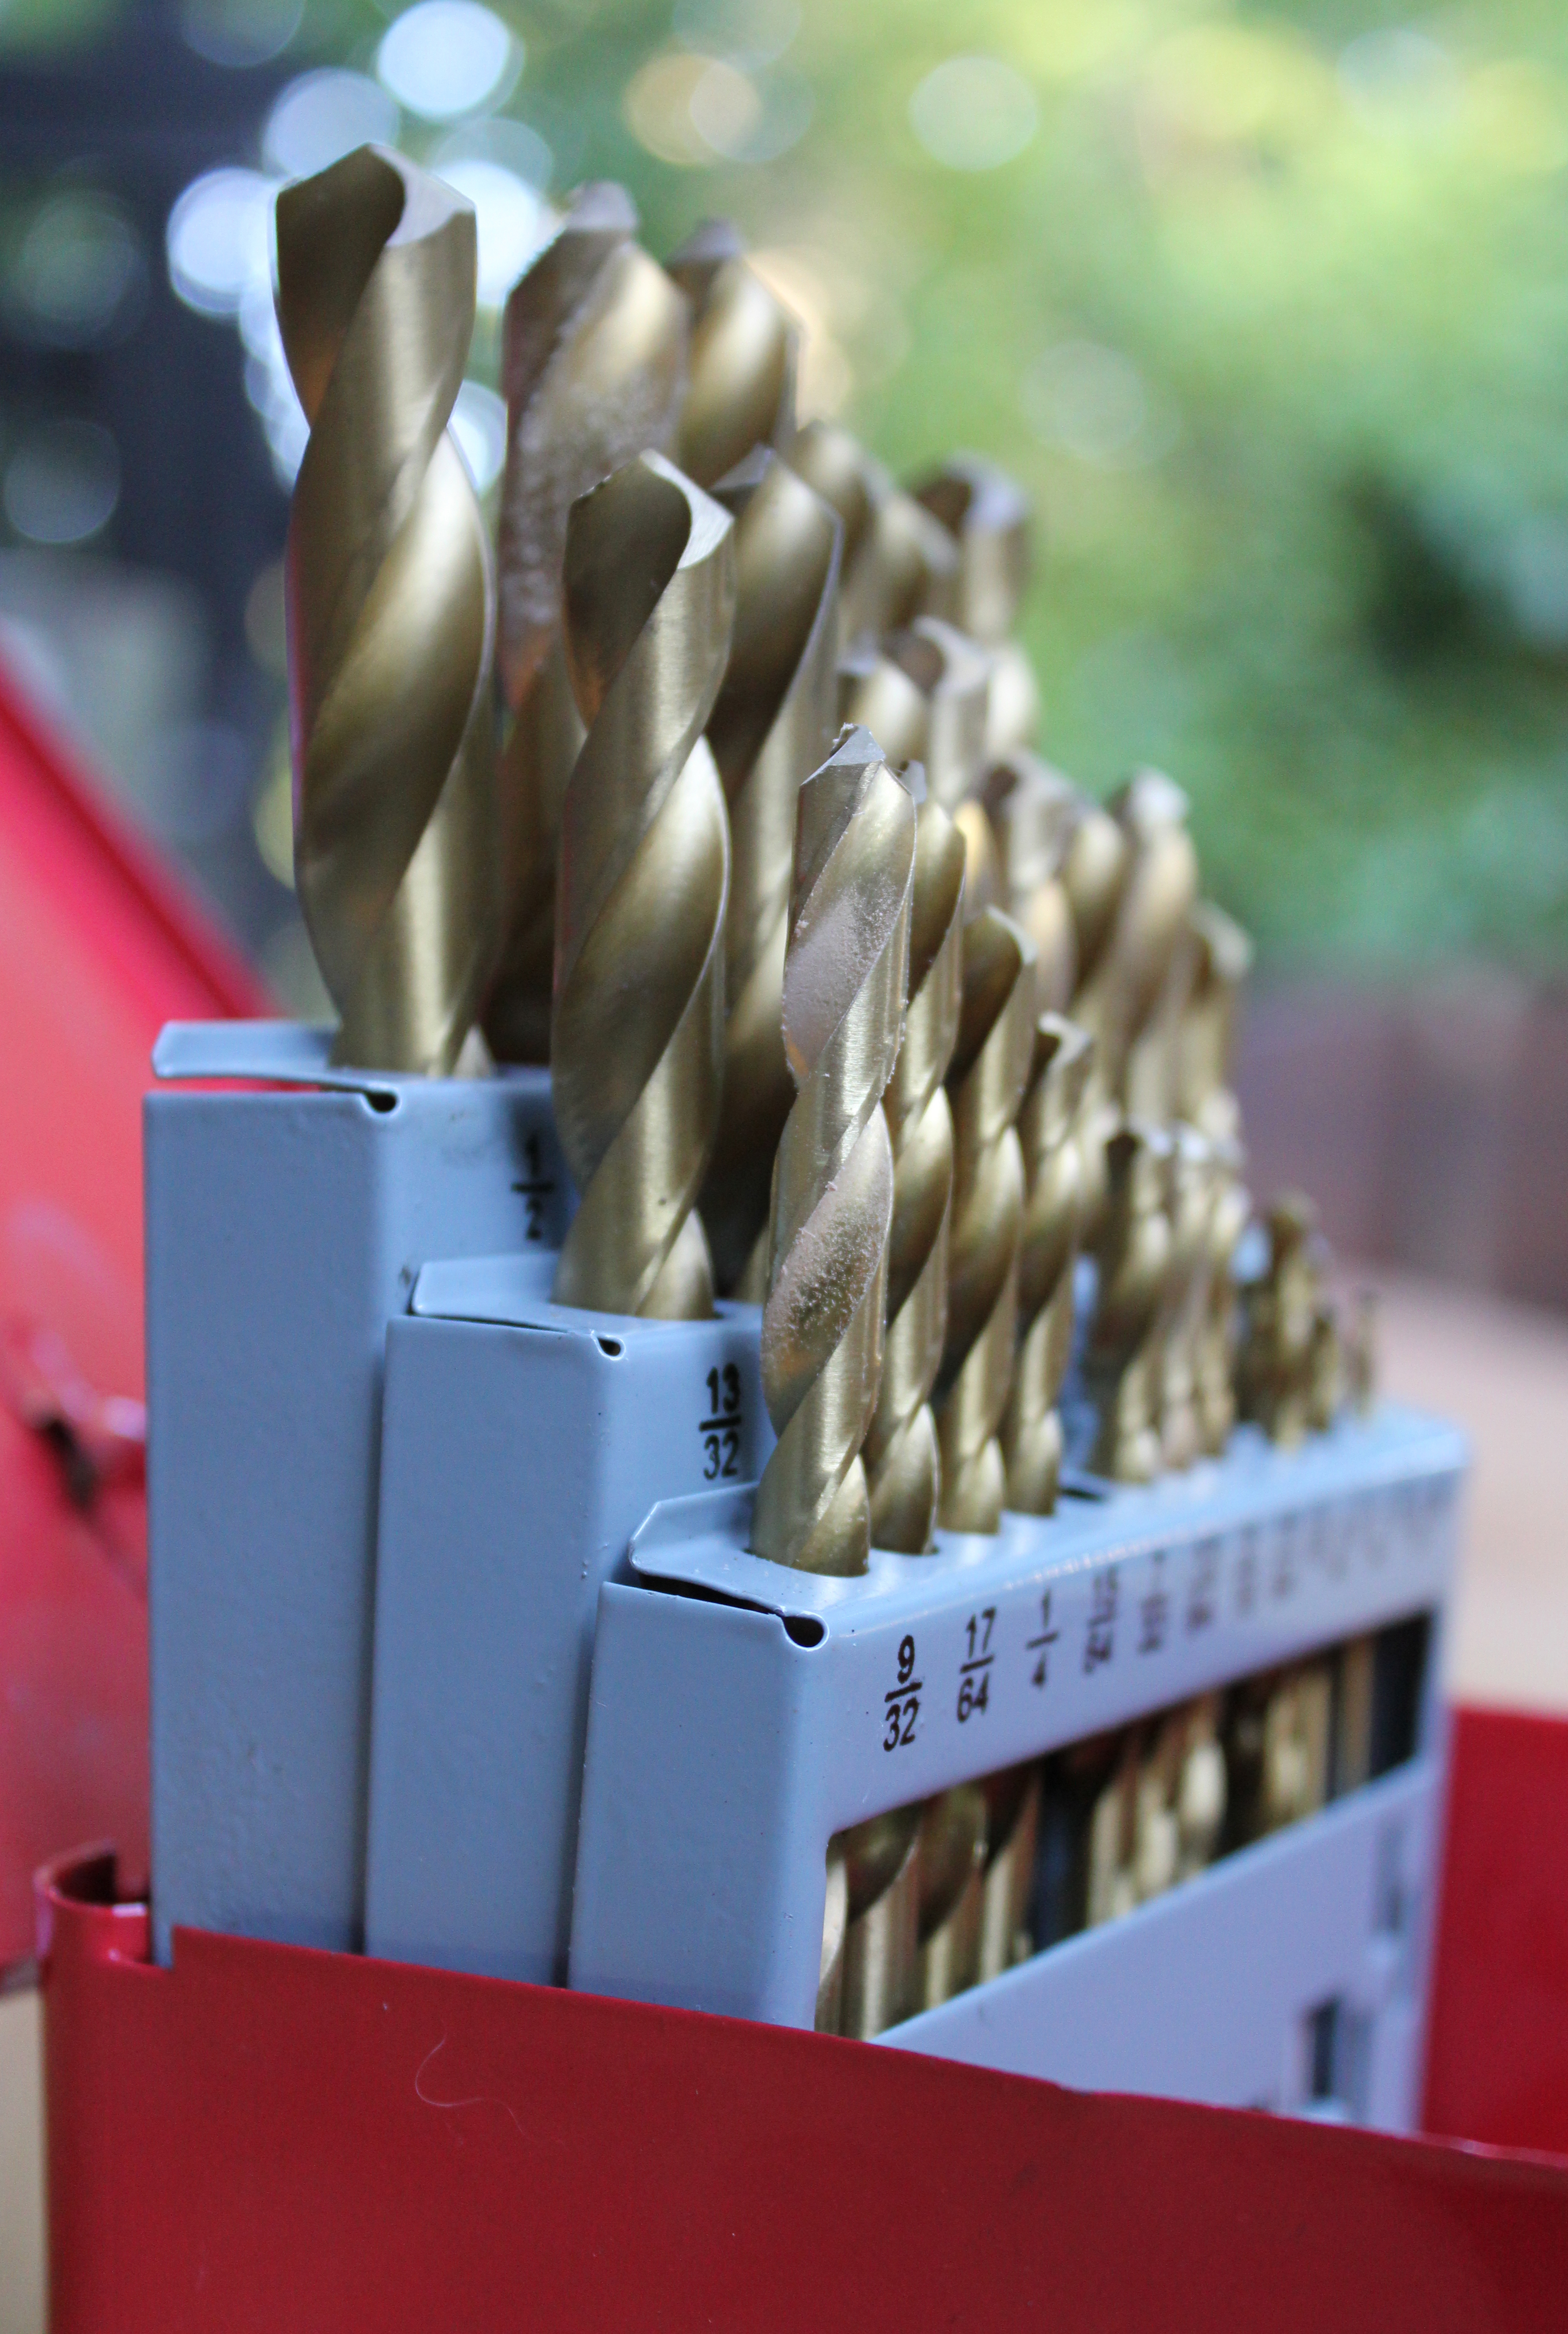
flower, food, tools, drills, toolbox